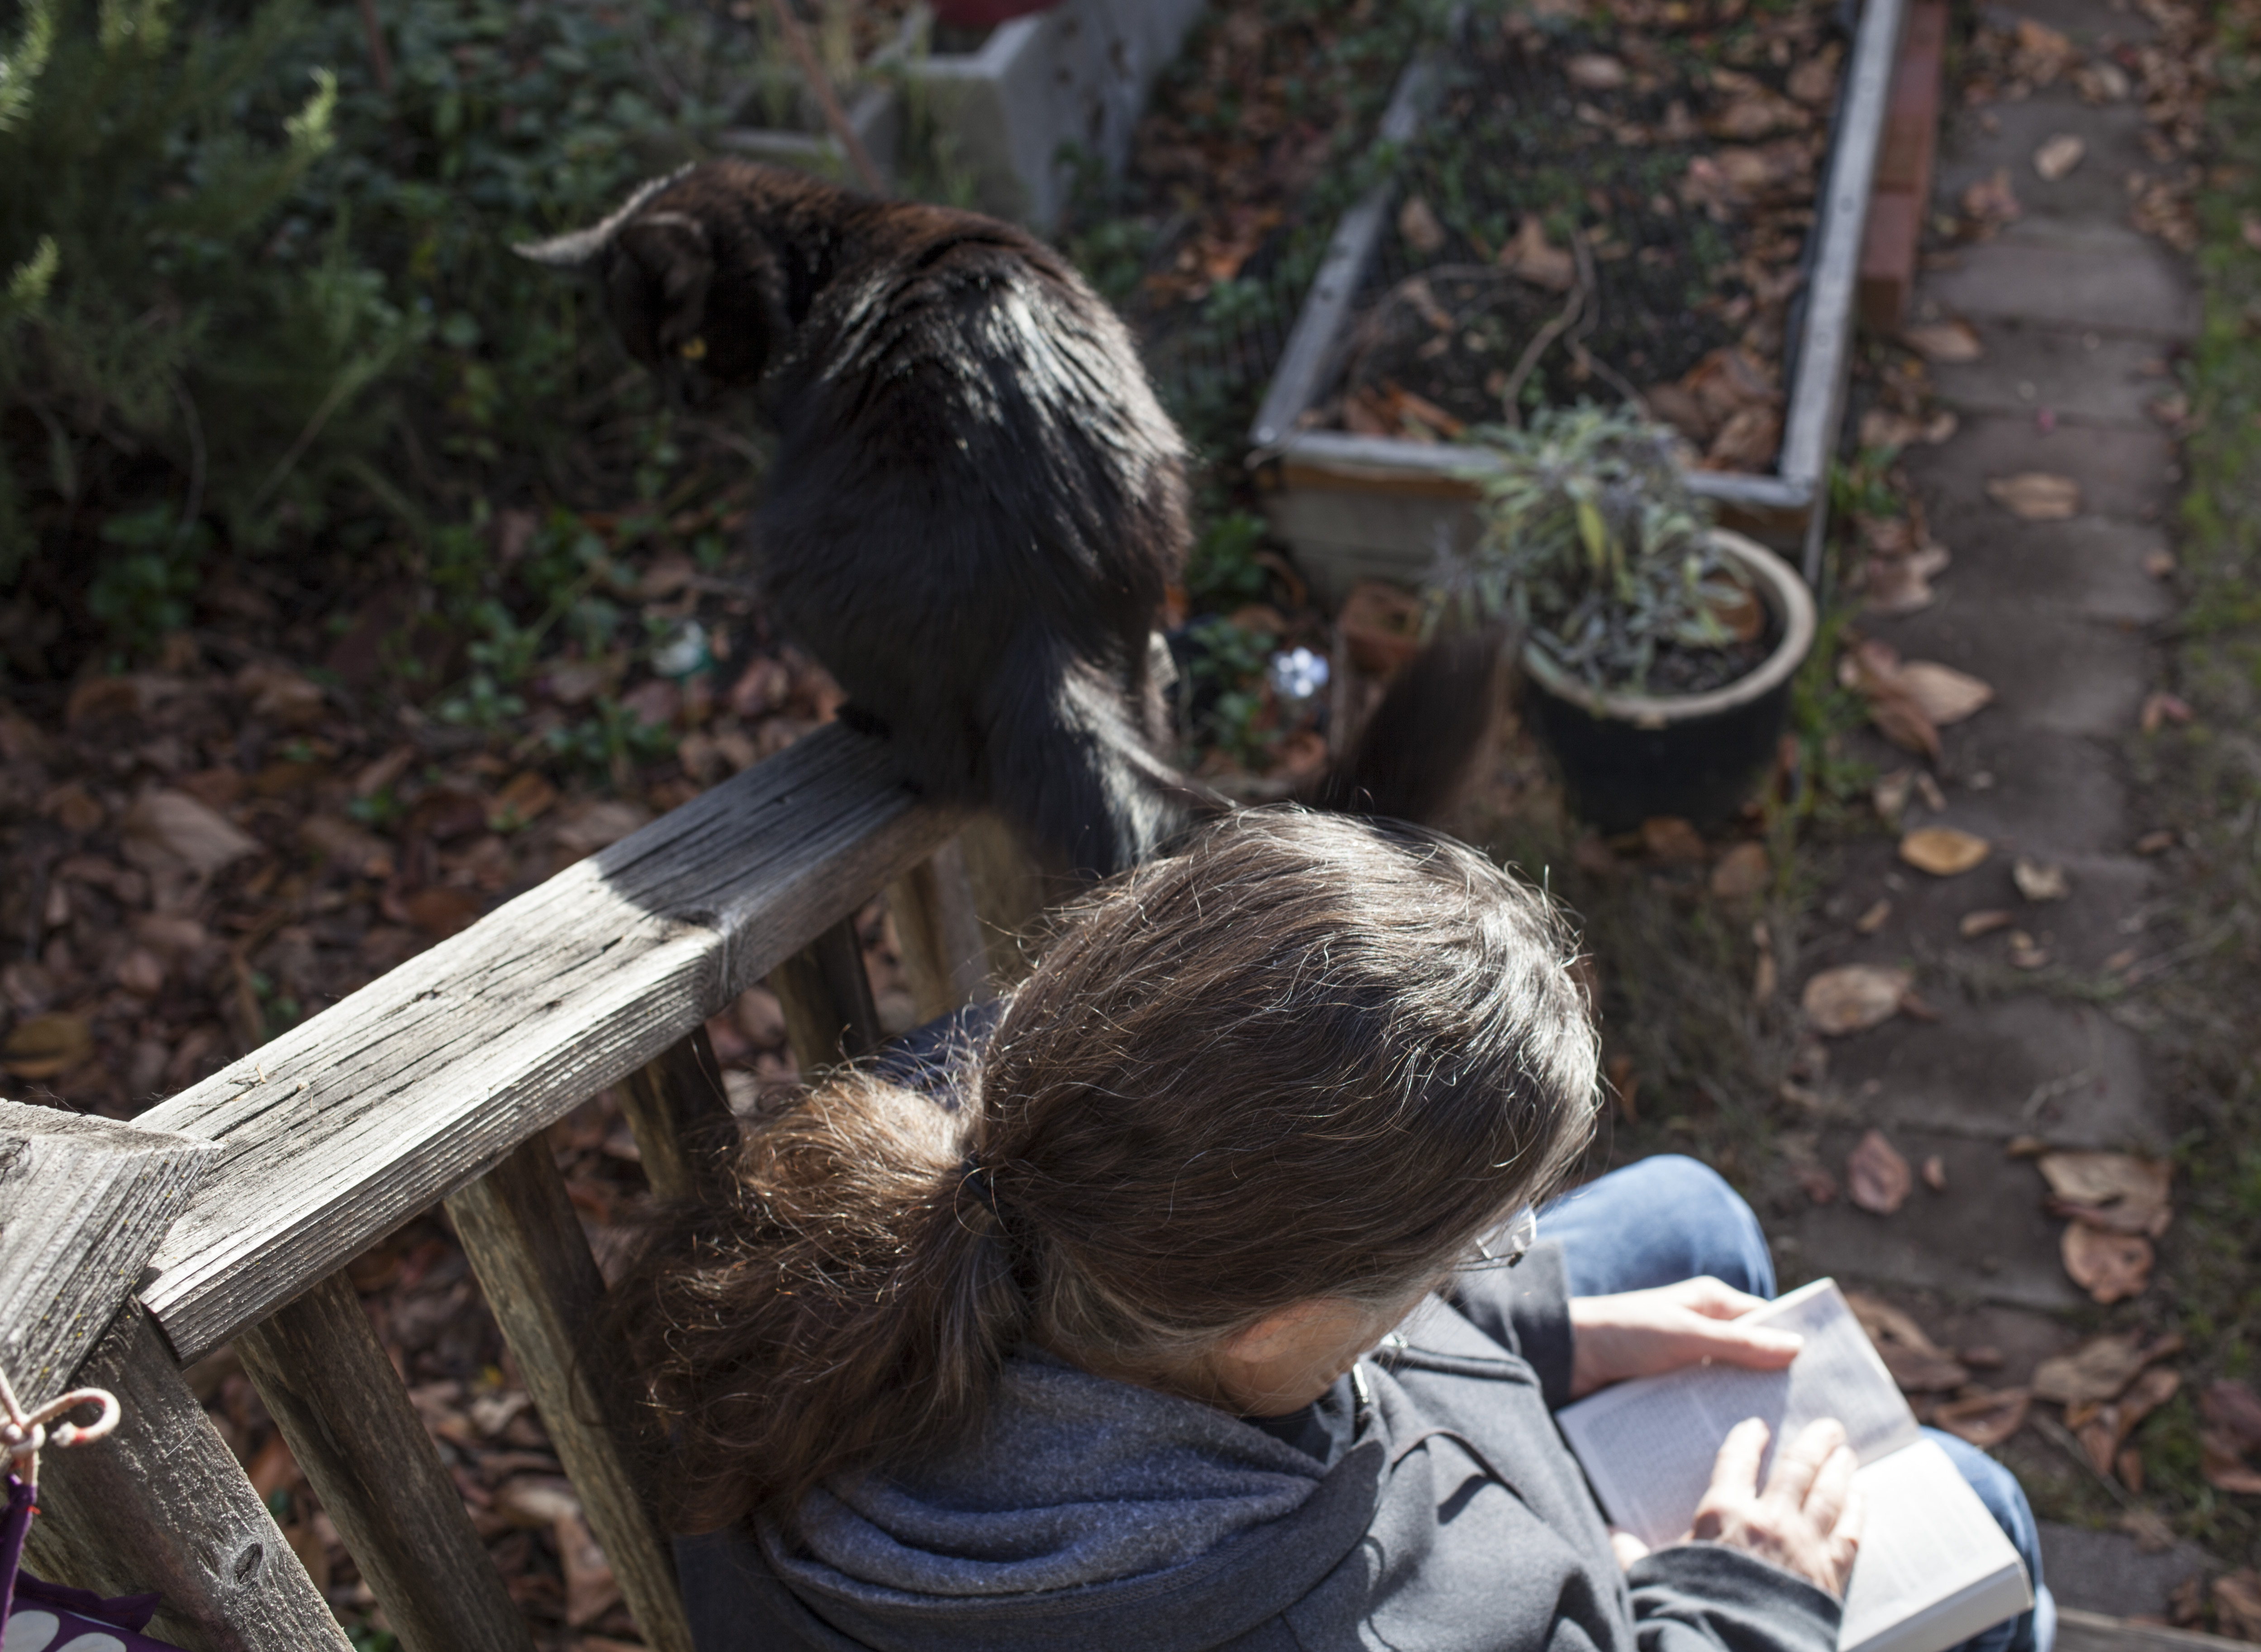
tree, plant, girl, recreation, zoo, mammal, 2015, vertebrate, 365